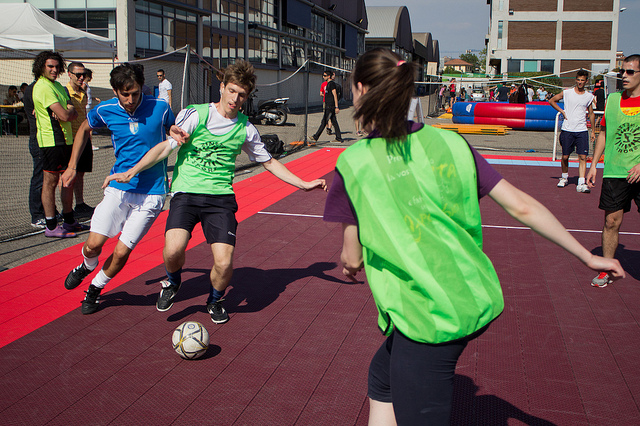
những người đàn ông và phụ nữ đang cùng nhau đá bóng ngoài đường